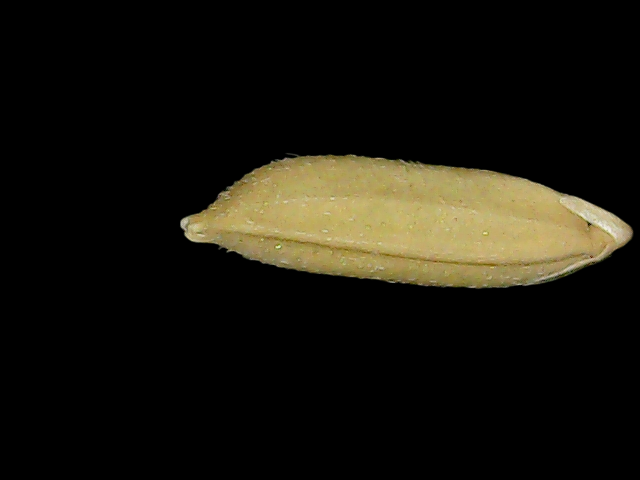
Rice variety: Bd85